Home for Aged Masons

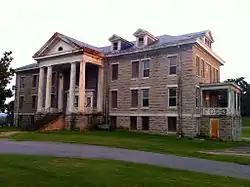
The building in 2013

The Home for Aged Masons, formerly known as the Masonic Widows' and Orphans' Home and the Middle Tennessee Tuberculosis Hospital, is a historic building in Nashville, Tennessee, USA.